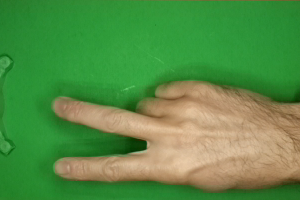
Label: scissors